Bumble Bee Foods

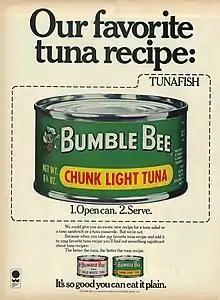
1977 magazine ad for Bumble Bee tuna.

Bumble Bee acquired parts of Westgate-California Corporation's tuna operations, based in San Diego, after the later company's collapse. Since the mid-1980s, Bumble Bee has undergone several ownership changes, beginning with Castle & Cooke's sale of Bumble Bee in a leveraged buyout to management in 1985. The management team, having paid off their leveraged debt before their 5-year goal, sold Bumble Bee to Pillsbury in 1988 contingent upon the president, Patrick Rose, and the management team staying on for five years, Pillsbury in turn, following its December 1988, hostile takeover by Grand Metropolitan PLC, was forced to sell the brand the following year to the Thai company Unicord. Bumble Bee went bankrupt in 1997, and was sold to International Home Foods, the former food unit of American Home Products. ConAgra Foods acquired International Home Foods in 2000; it sold Bumble Bee to the private equity firm Centre Partners in 2003. The Canadian company Connors Brothers Limited merged with Bumble Bee in 2004. The company was renamed Bumble Bee Foods, LLC in 2005. Centre Partners acquired the company again in 2008 and sold it to Lion Capital in 2010.